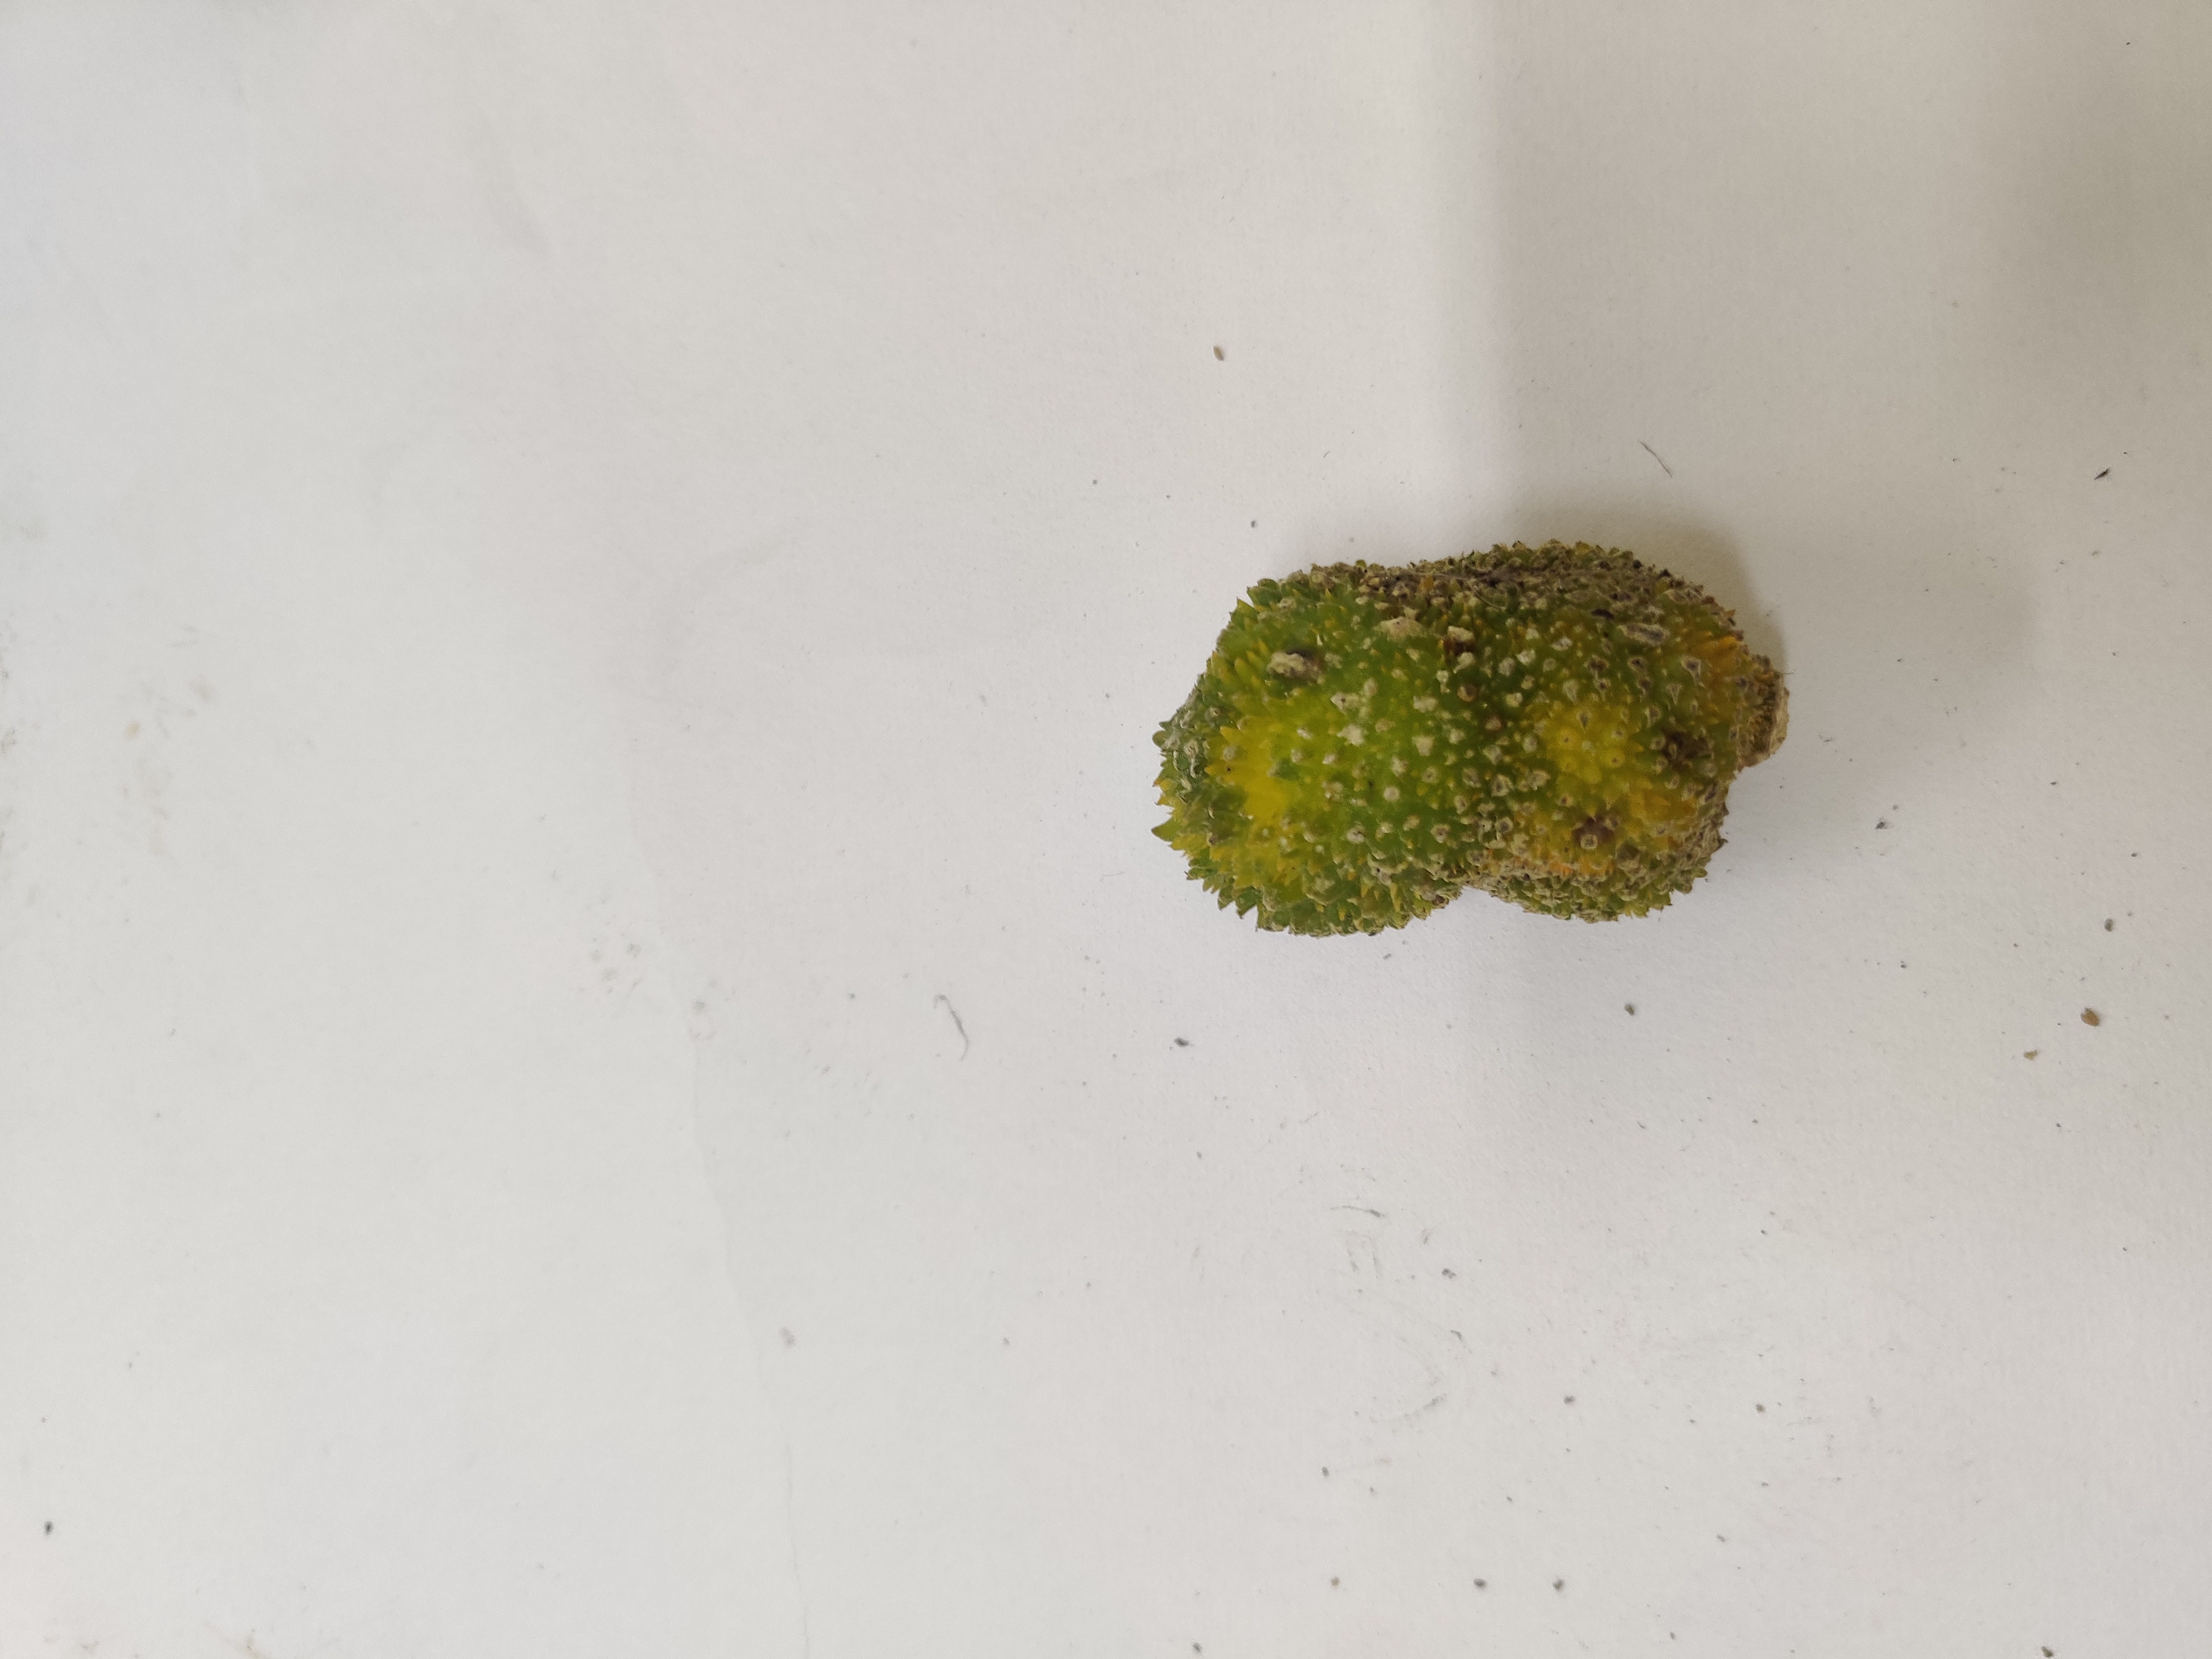
Crop: Spiny Gourd
Condition: Damaged